Question: When was the picture taken of the bird?
Tambaya: Yaushe aka ɗauka hoton tsuntsun?
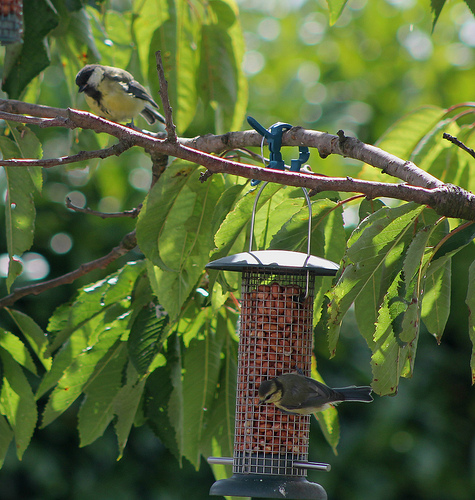
Answer: Daytime.
Amsa: Da rana.